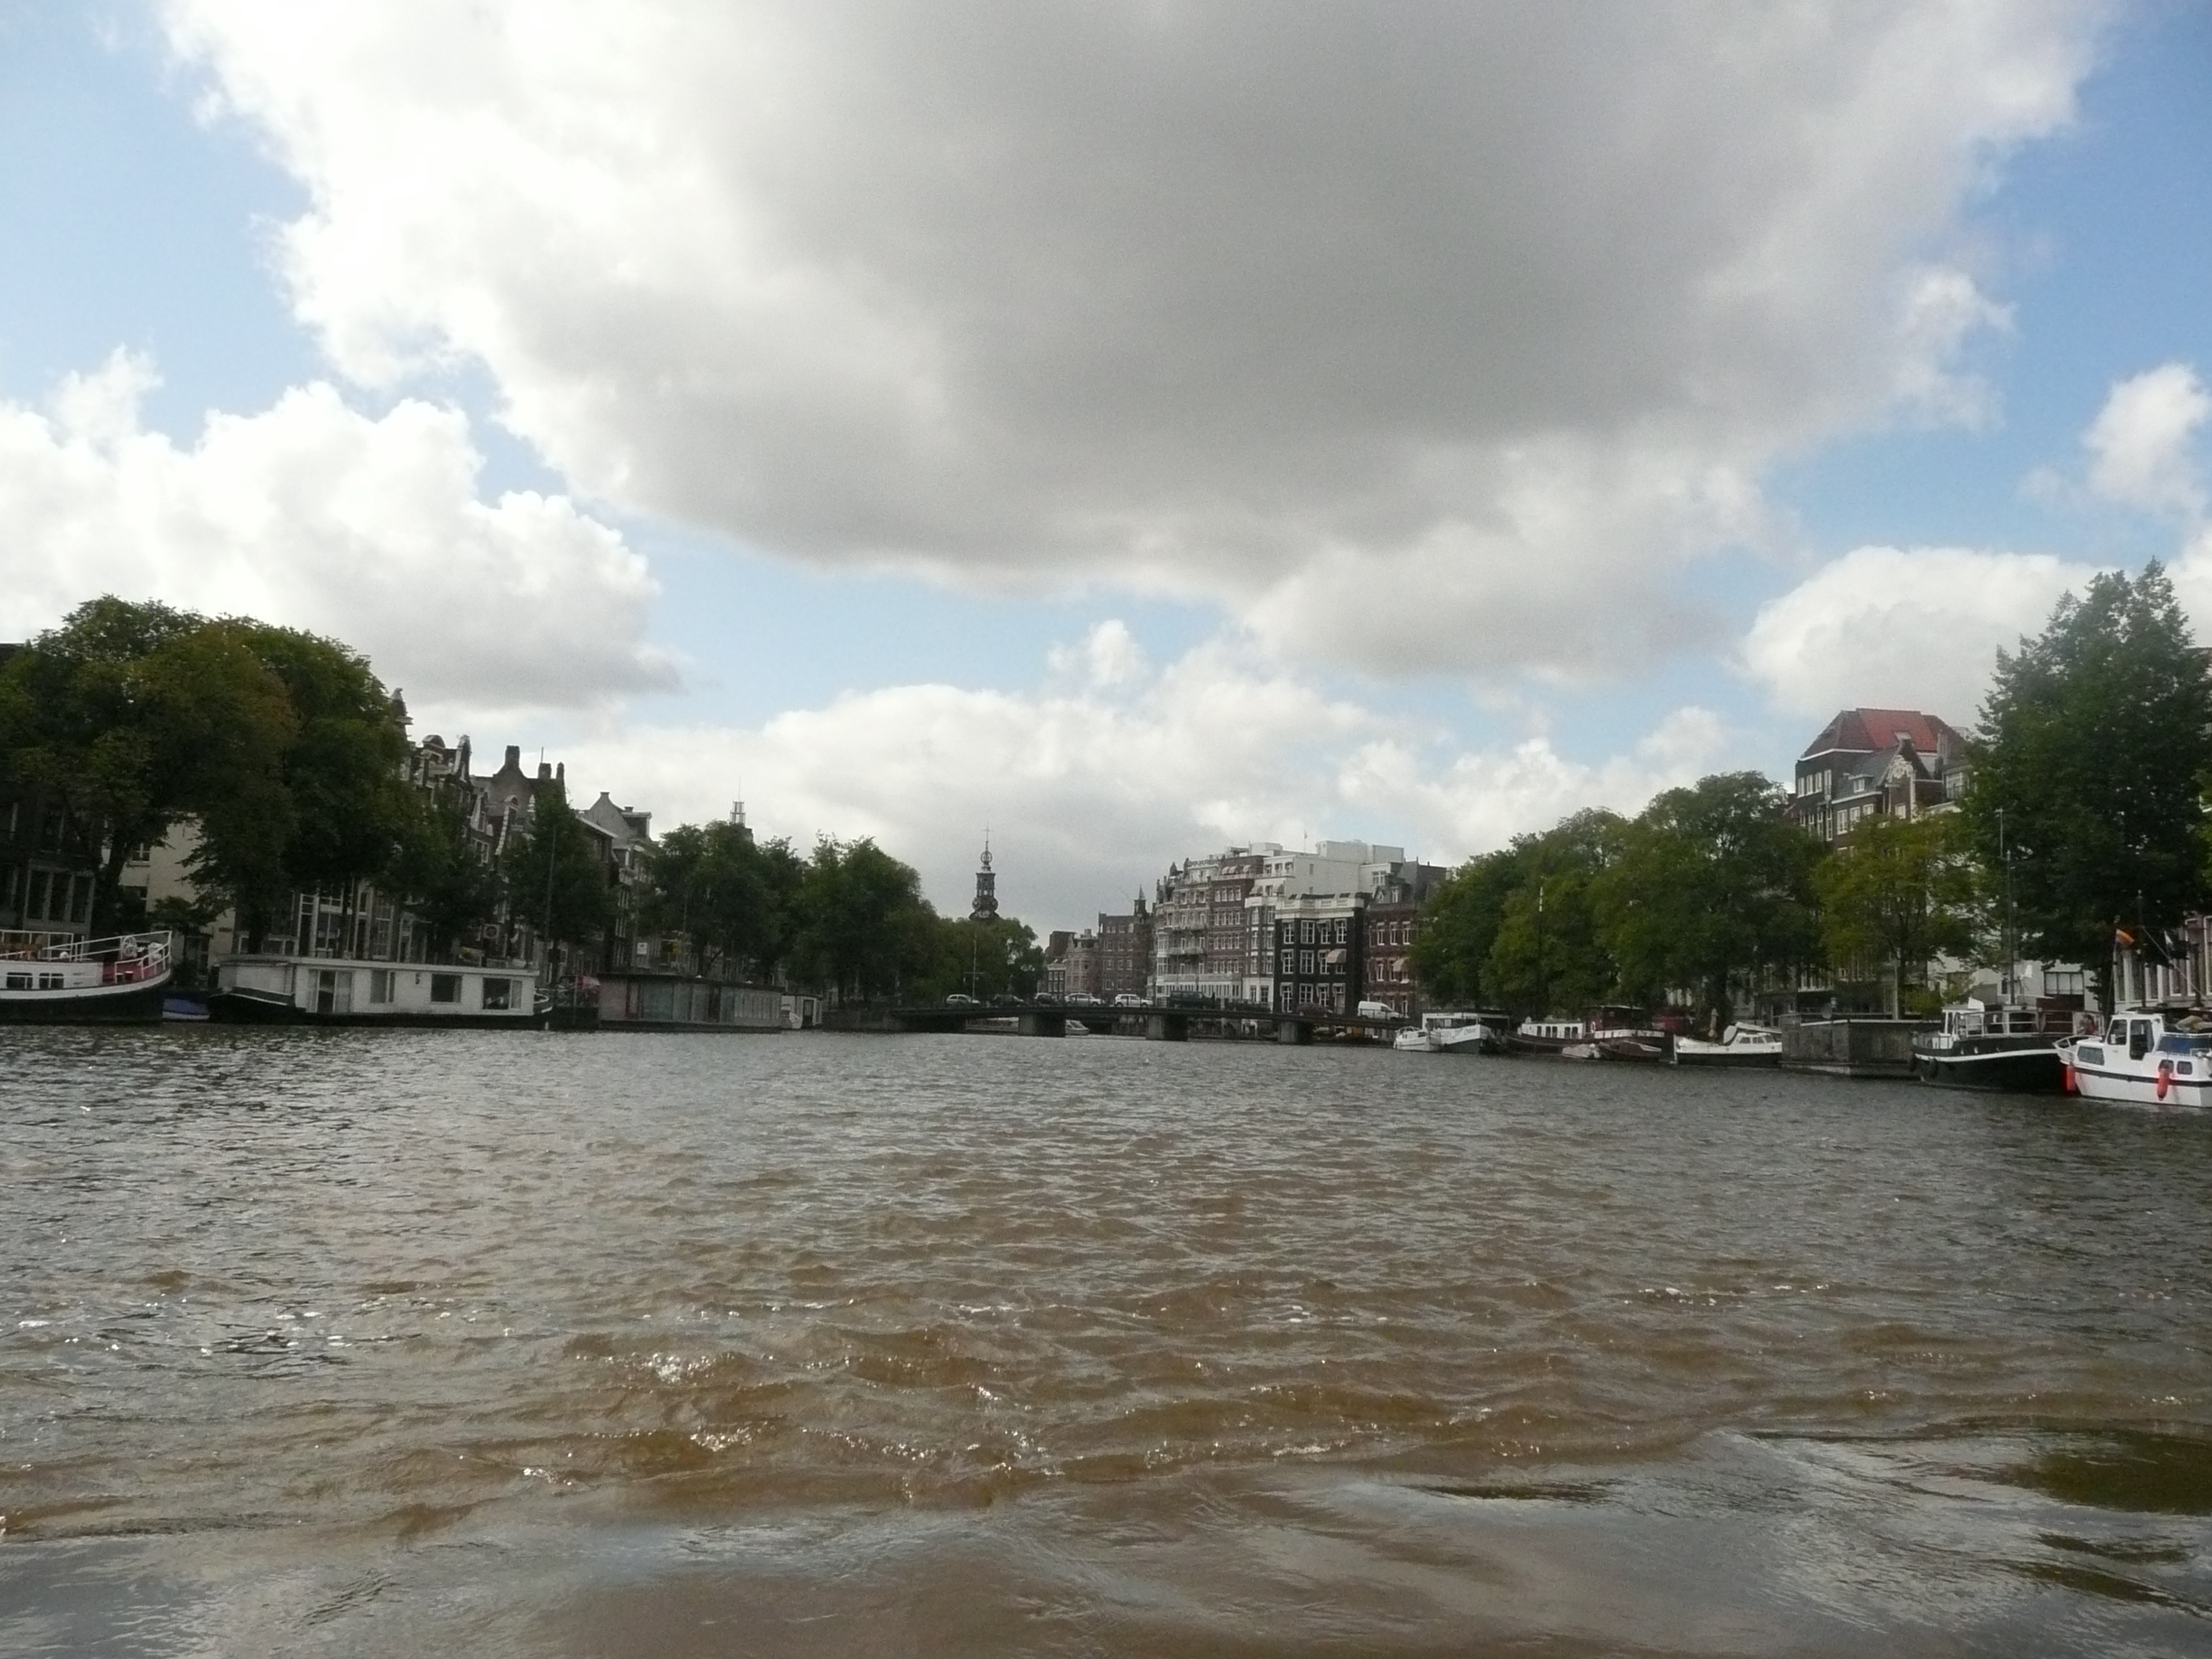
sea, river, canal, vehicle, flood, waterway, body of water, amsterdam, boating, amstel, disaster, channel, landform, ride crashes